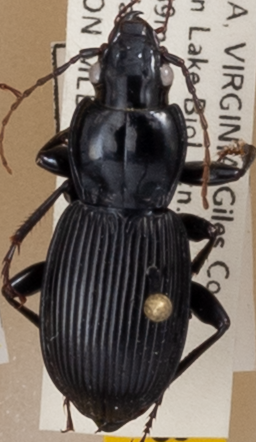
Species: Pterostichus coracinus
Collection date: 2021-06-29
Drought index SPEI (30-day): -0.03
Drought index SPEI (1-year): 0.47
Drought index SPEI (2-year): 1.28